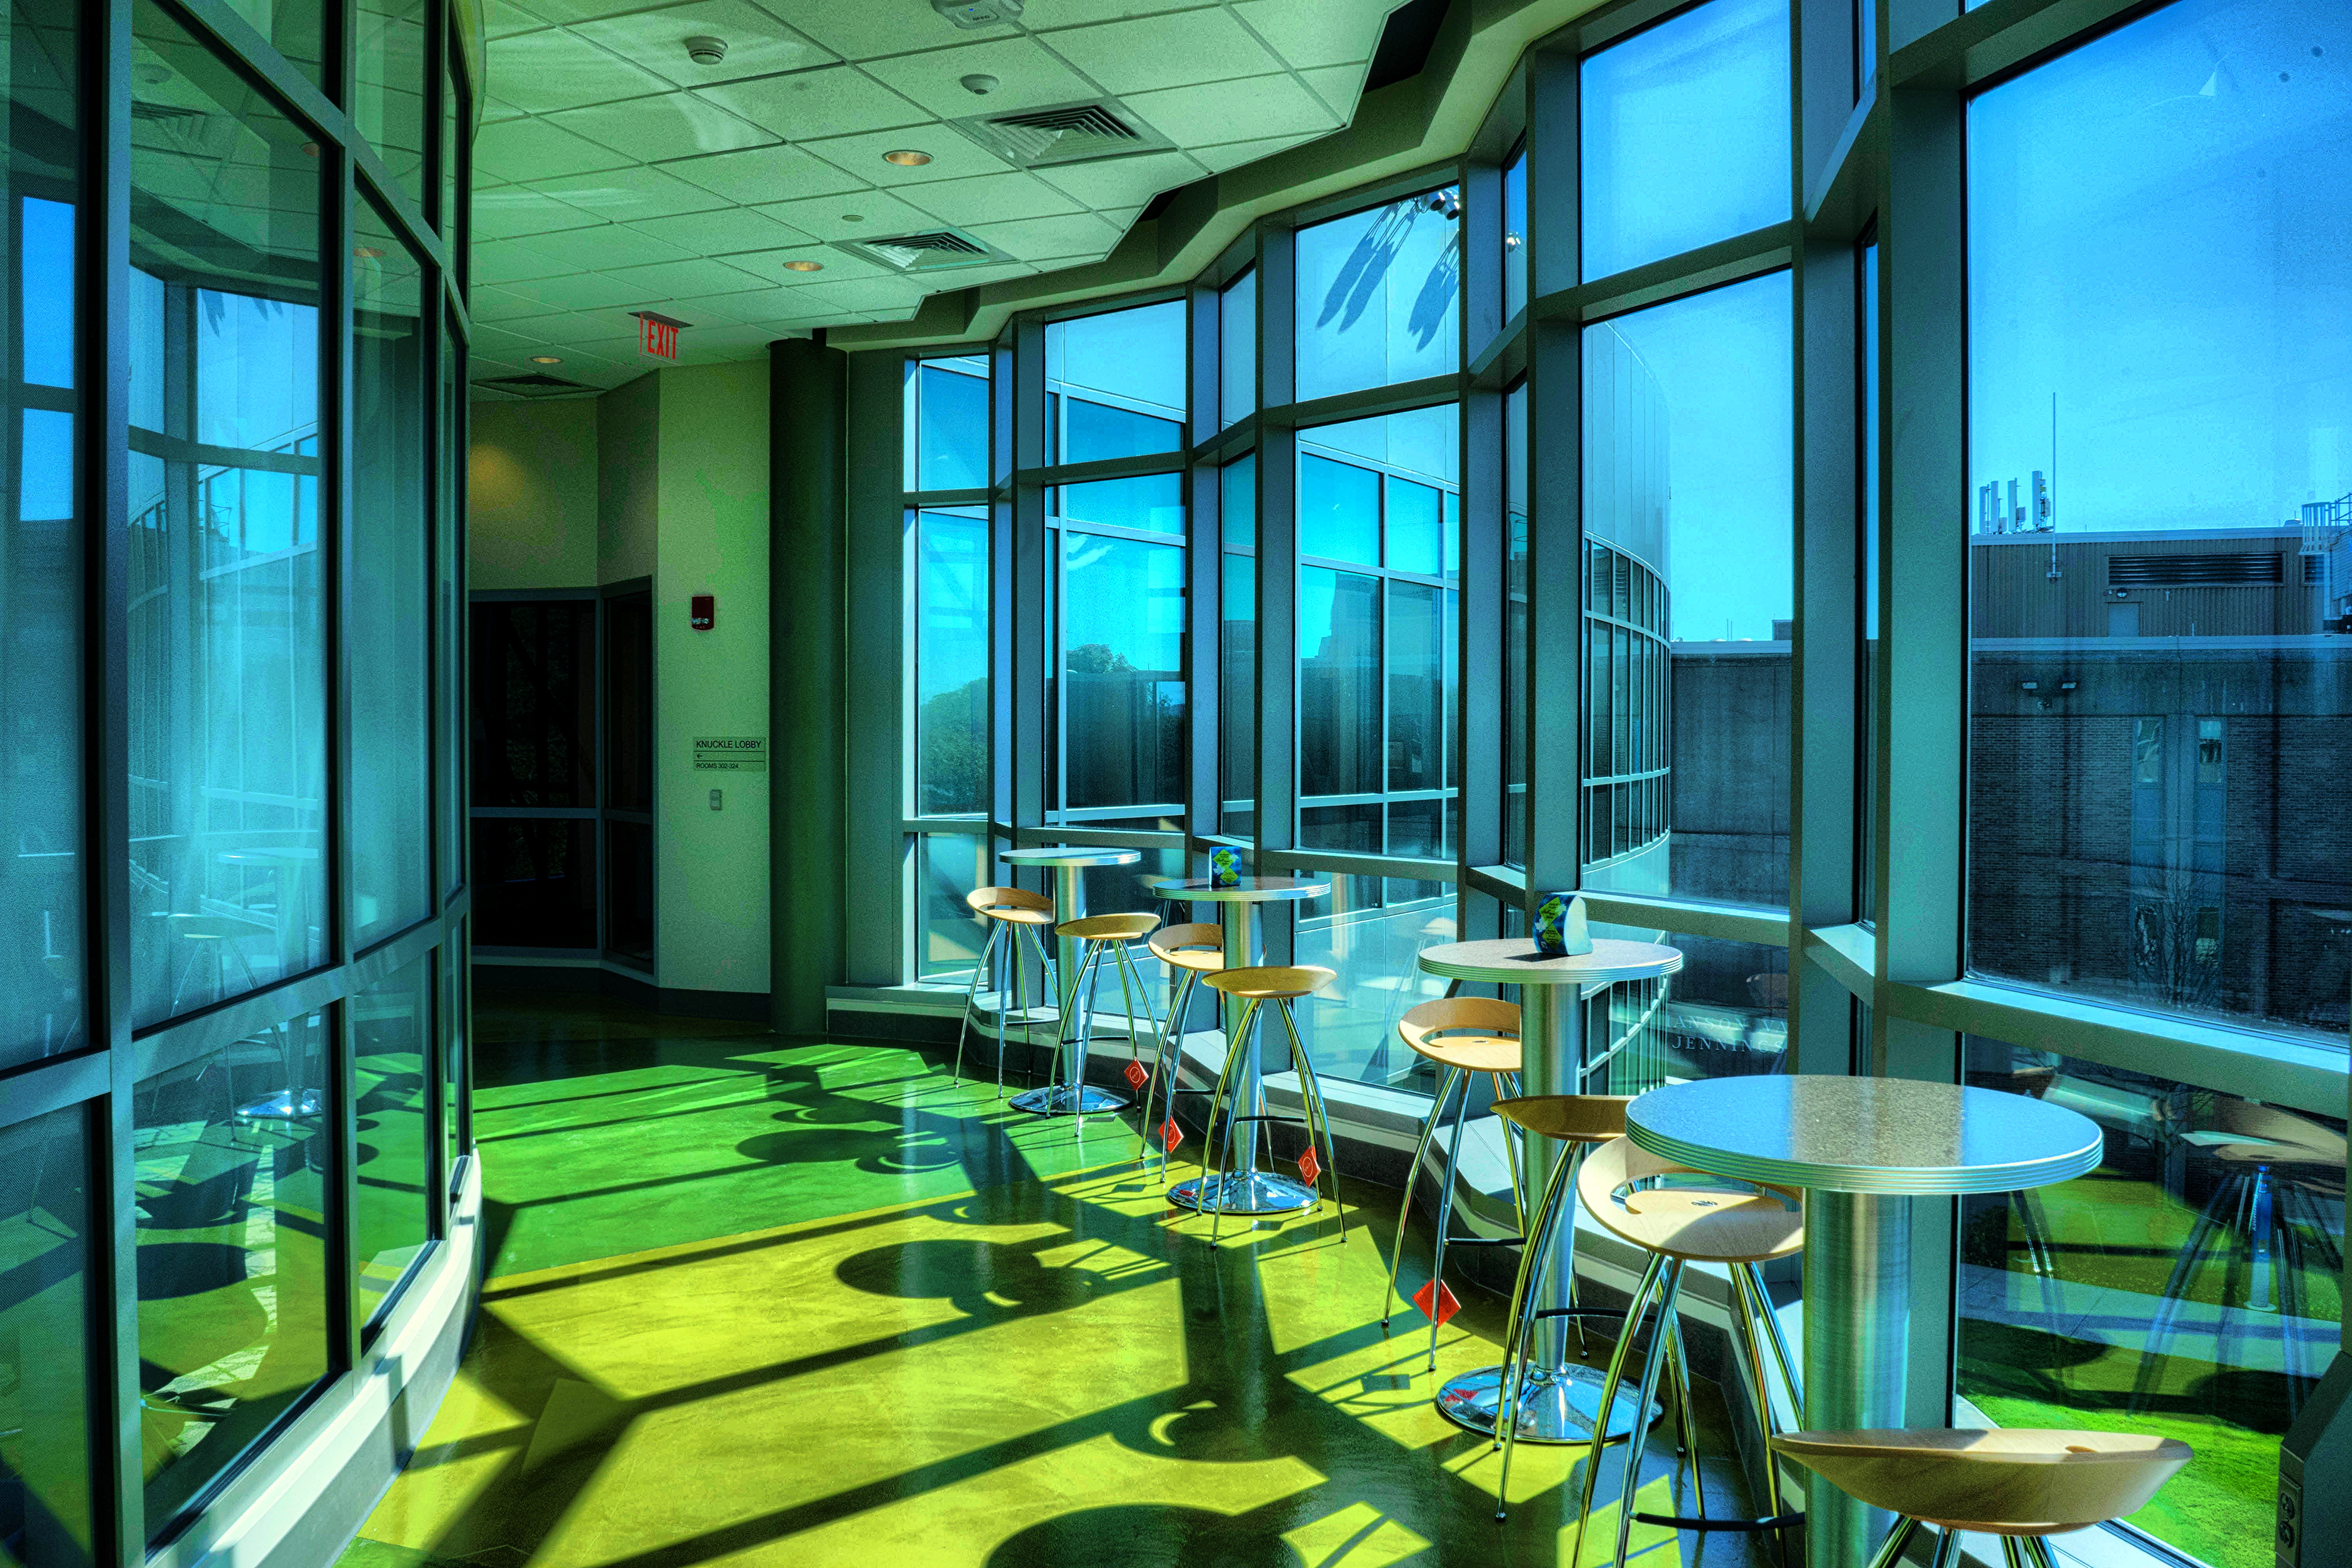
mansion, building, restaurant, green, room, lighting, interior design, chairs, design, windows, tables, estate, lobby, screenshot, condominium